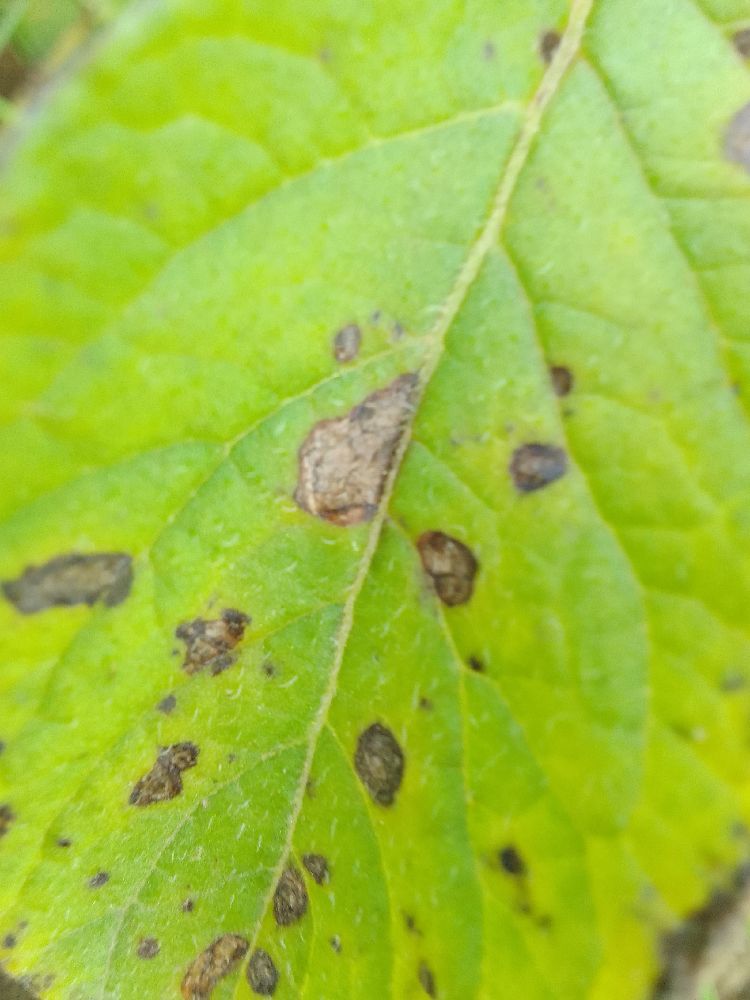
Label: Early blight